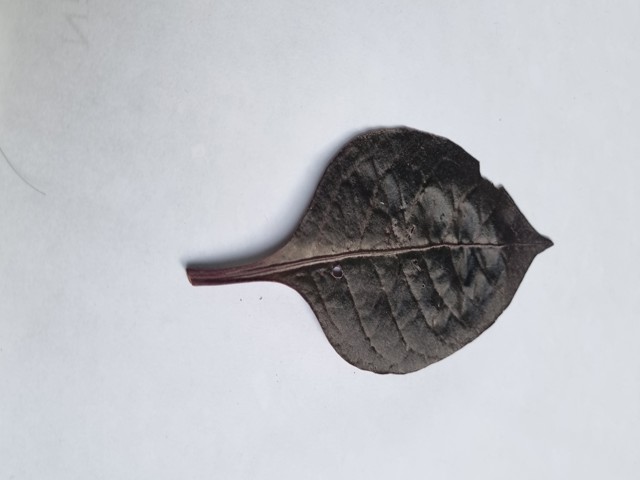
Plant: kalochitra